Dassault Ouragan

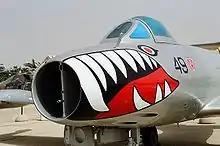
Forward section of an Ouragan

The Dassault Ouragan was an early jet-powered fighter aircraft. It employed a straightforward basic layout, with a single divided air intake in the nose that carried air around either side of the cockpit to the engine, which was located directly behind the pilot. The design was inspired by the Republic F-84 Thunderjet, with its fuselage highly cylindrical and tapered at either end, an intake on the nose (although this was the convention among early jet-age fighters), its bubble canopy, and its tricycle landing gear. Its design was further refined through the relatively thin wings and swept-back vertical stabilizer, which was akin to the MiG-17's. The Ouragan was powered by a single Rolls-Royce Nene turbojet engine, produced under license by Hispano-Suiza. Early aircraft were equipped with Martin-Baker Mk.1 ejection seats, however the majority of production aircraft were outfitted with SNCASO E.86 ejection seats instead. Some of the more advanced aerodynamic features of the Ouragan included its swept tailplane and its thin wing, which was tapered along the leading edge.